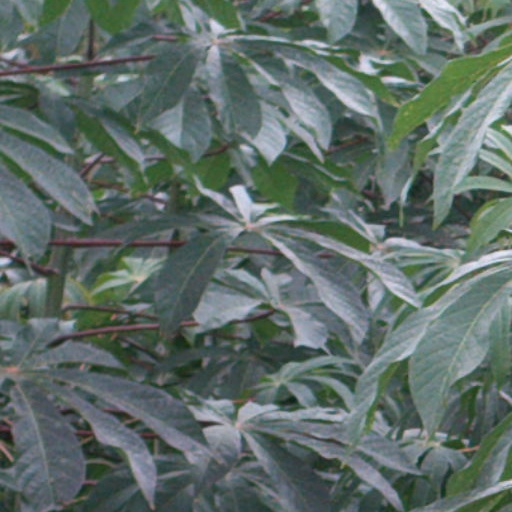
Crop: cassava